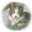
Label: cat